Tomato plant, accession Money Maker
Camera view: vertical (180 deg); turntable rotation: 300 degrees
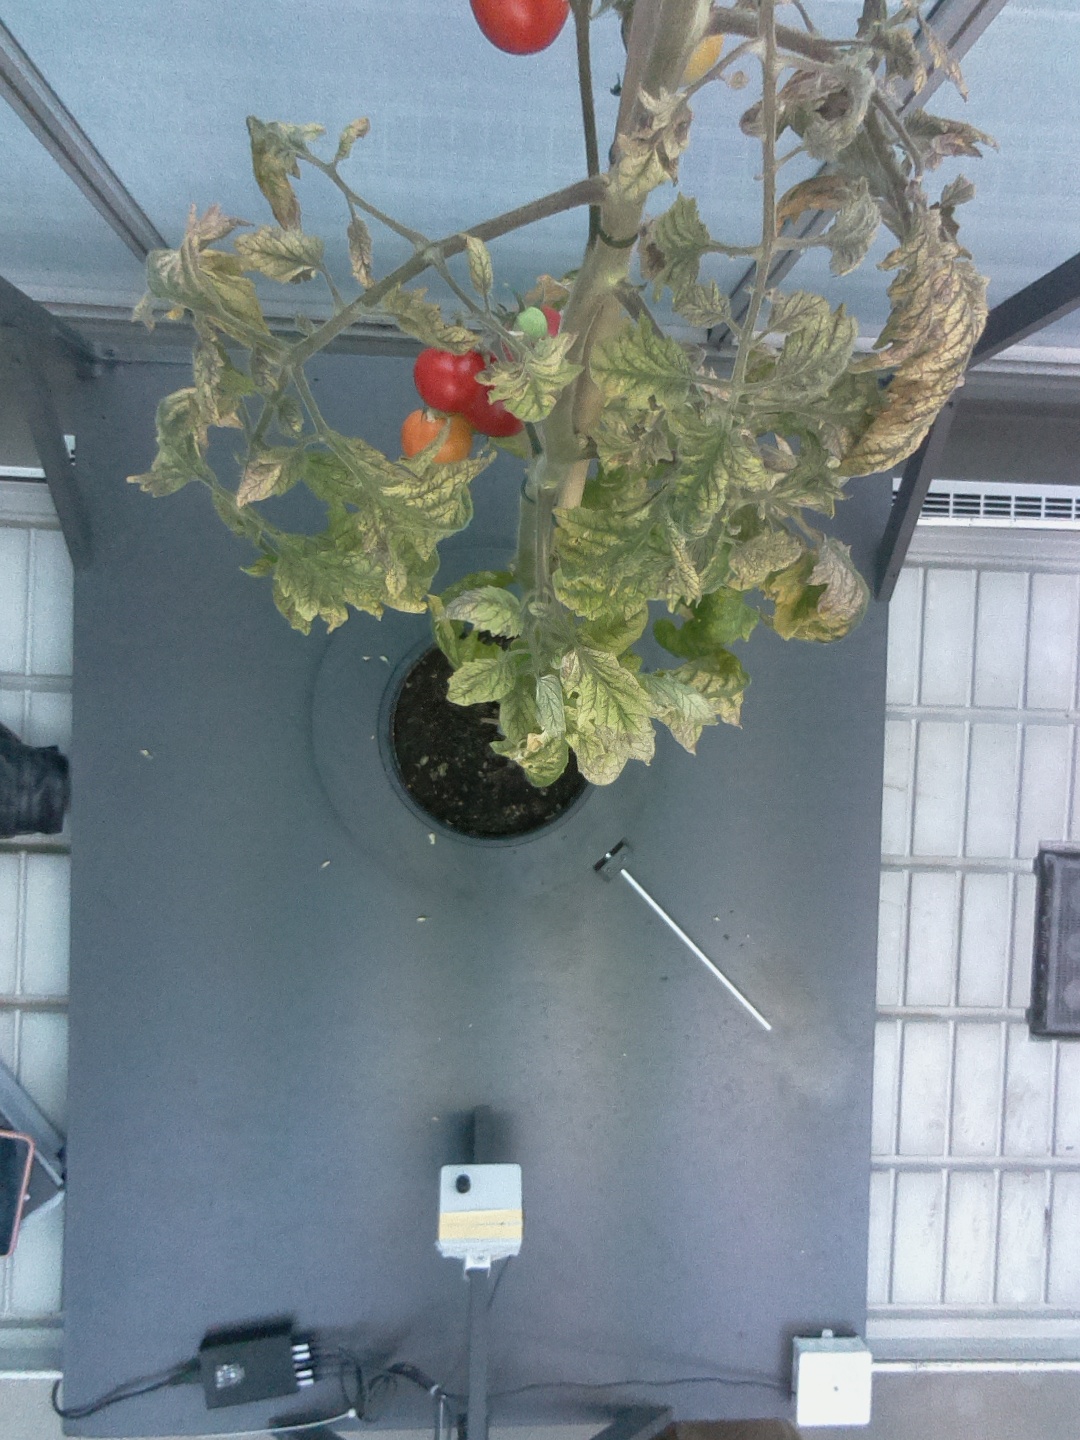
BBCH growth stage 88: 80%-90% of fruits show typical fully ripe color